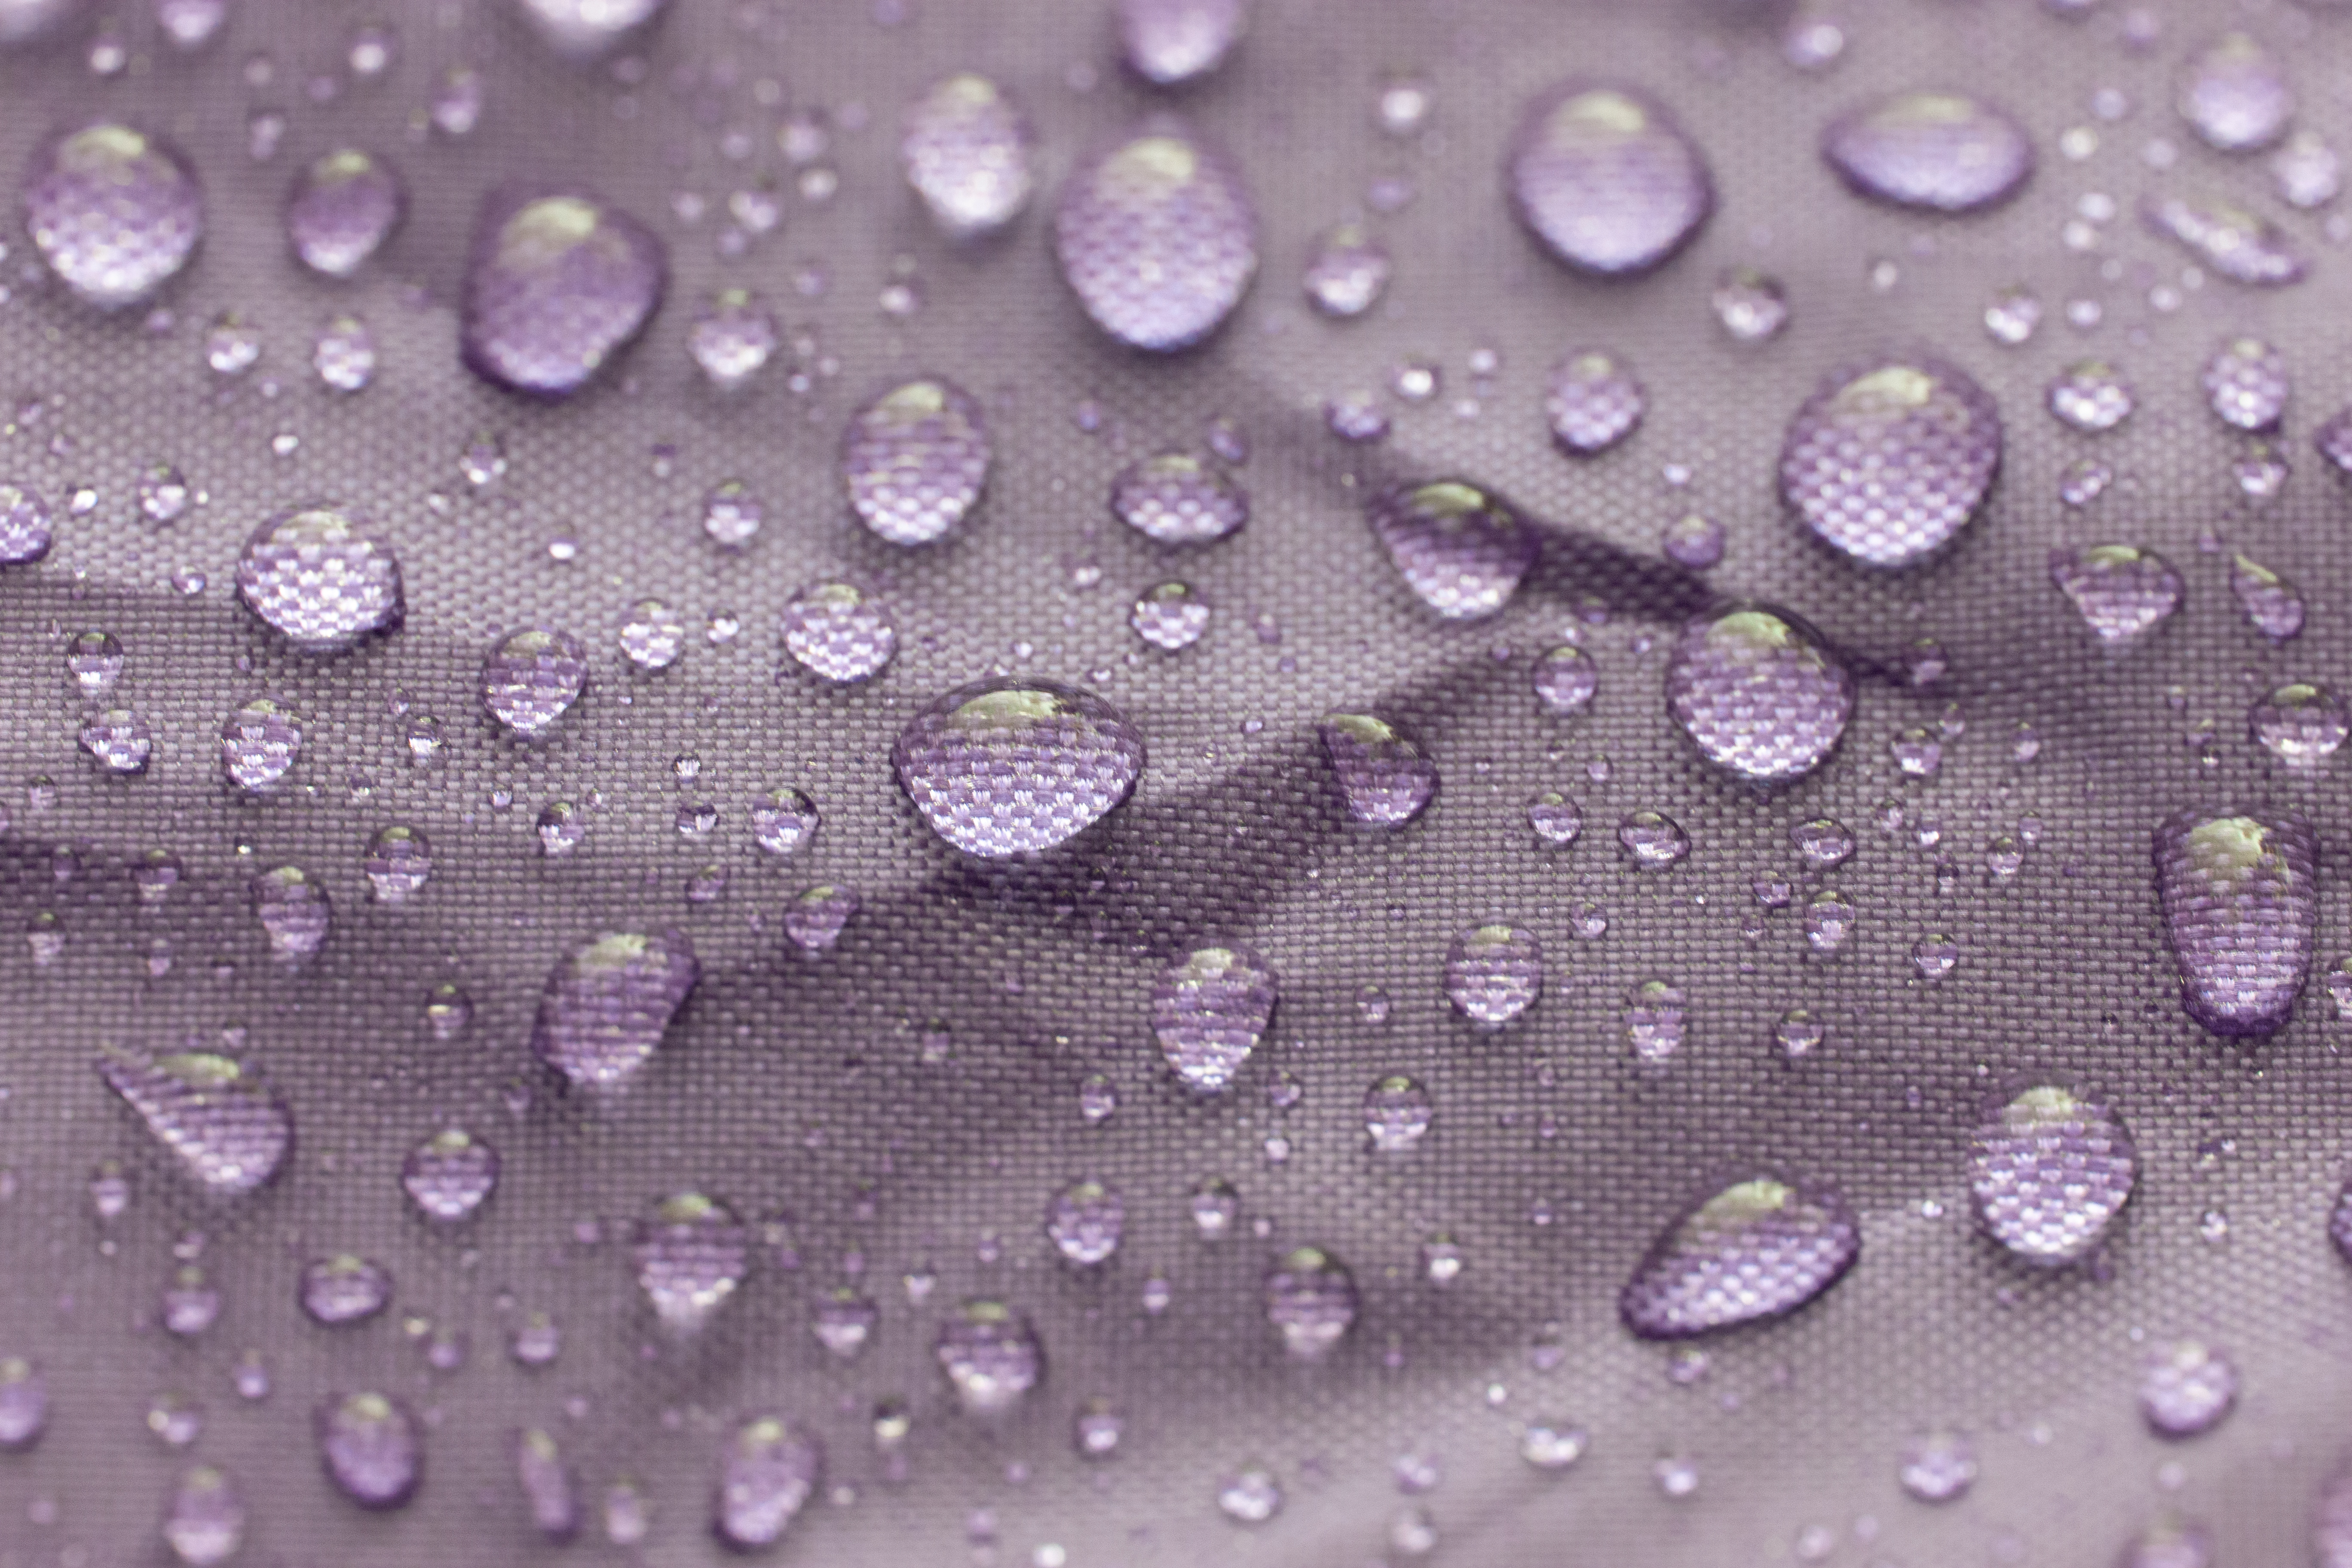
moisture, water, dew, purple, drop, violet, close up, macro photography, lilac, lavender, pink, petal, plant, spring, flower, photography, rain, precipitation, liquid bubble